Aleksei Bach

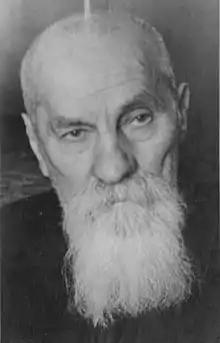

Aleksei Nikolayevich Bach or Bakh (– 13 May 1946) was a Russian and Soviet biochemist and revolutionary. A prominent populist in the late 1870s and early 1880s, Bach left Russia before returning after the October Revolution in 1917. He was a member of the Academy of Sciences of the Soviet Union and senior member of the Supreme Soviet.